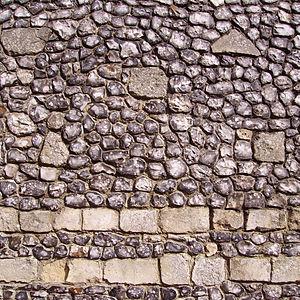
Dans un mur ou un ouvrage de maçonnerie, un joint désigne généralement un intervalle qu'on maintient entre deux pierres naturelles ou artificielles et qui se trouve rempli éventuellement de mortier. Le joint fait l'objet d'un « jointoyage » a posteriori lorsque cela s'avère nécessaire.